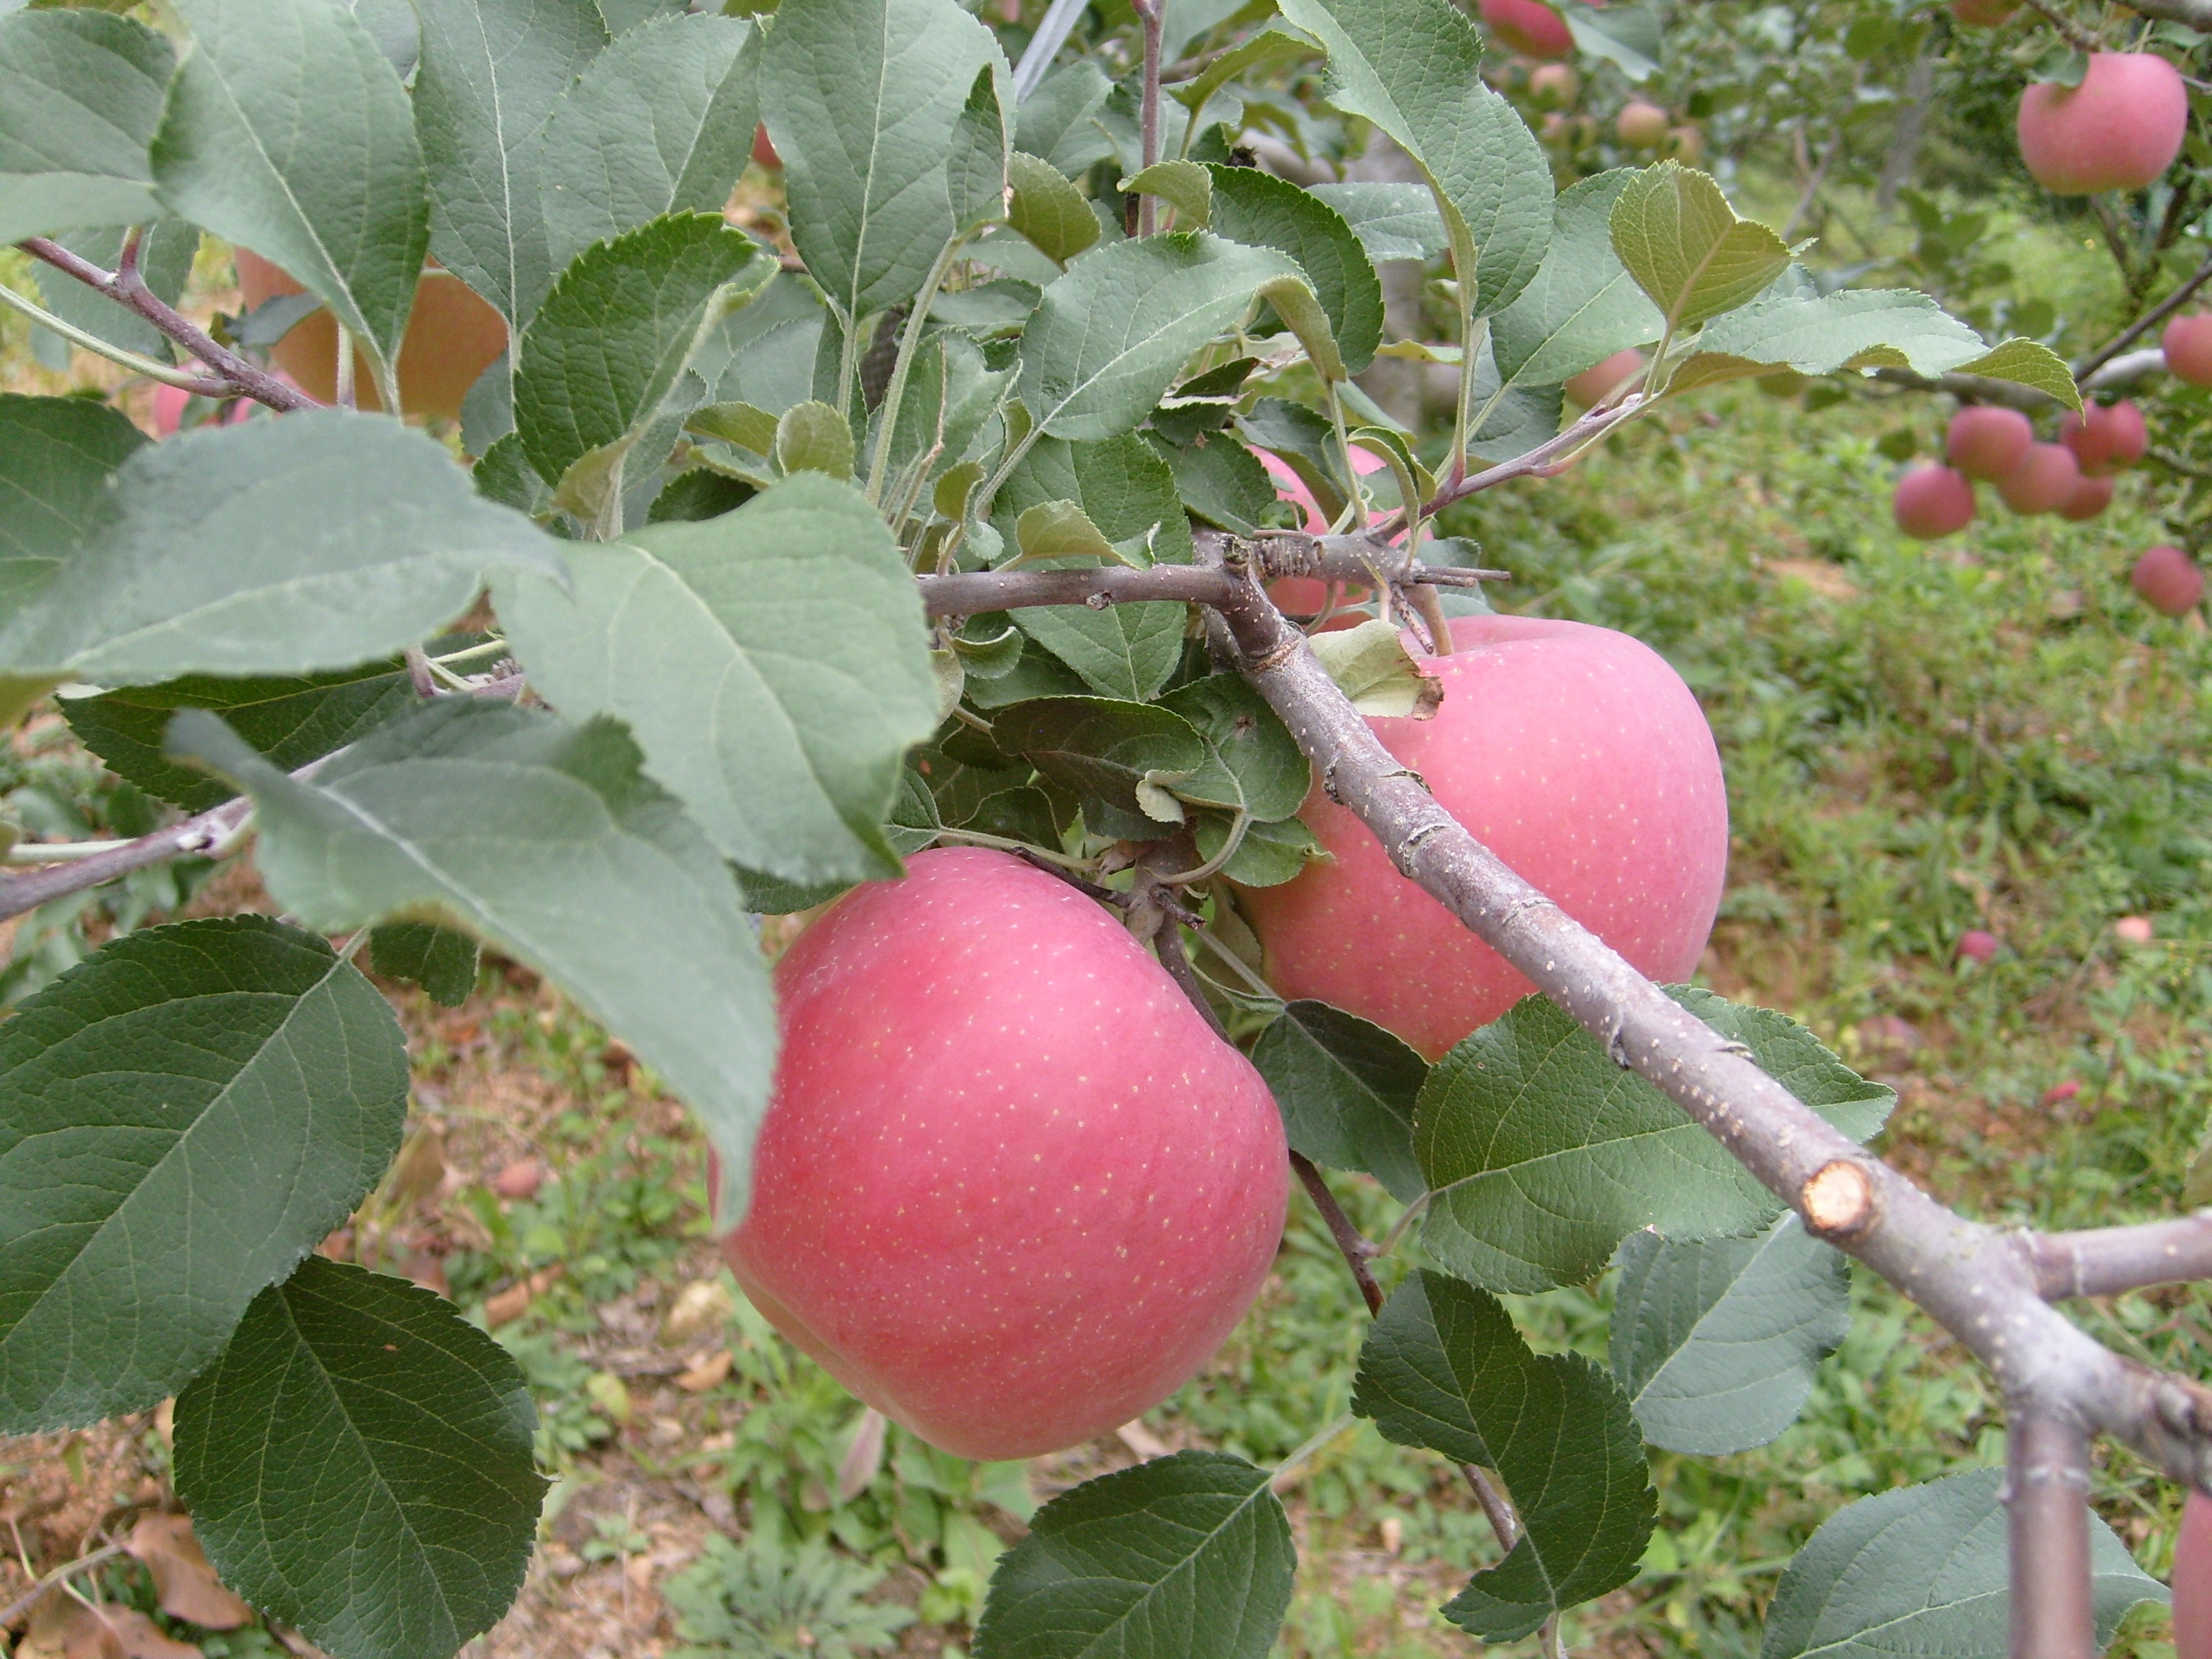
apple, branch, plant, fruit, flower, orchard, food, produce, autumn, shrub, flowering plant, rose family, damson, land plant, rose order